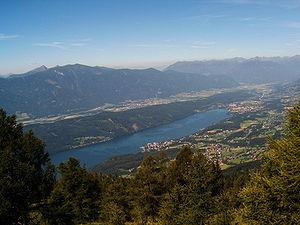
Goldeck est une montagne ainsi qu'une station de ski de taille moyenne, situées près de Spittal an der Drau dans le centre-ouest du Land de Carinthie en Autriche.